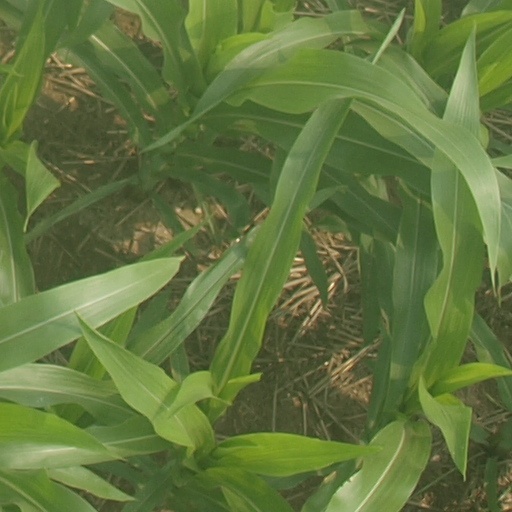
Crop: maize; corn